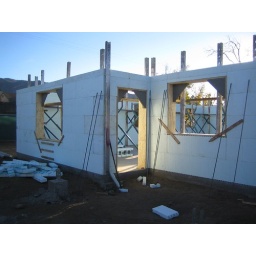
Walls are stacked, window and door openings framed, interior scaffold in place ready to pour.